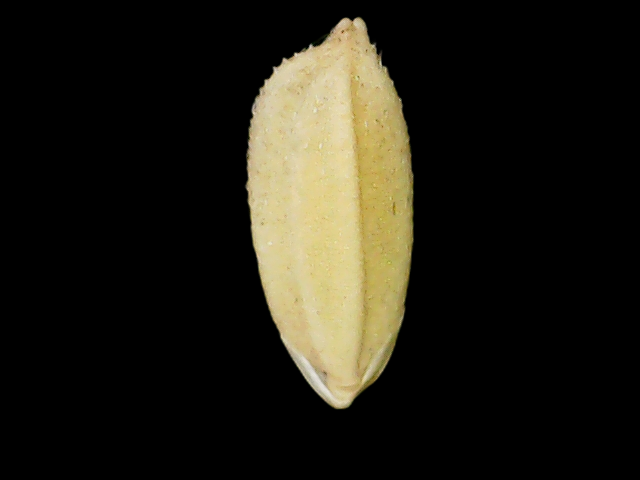
Rice variety: Bd33